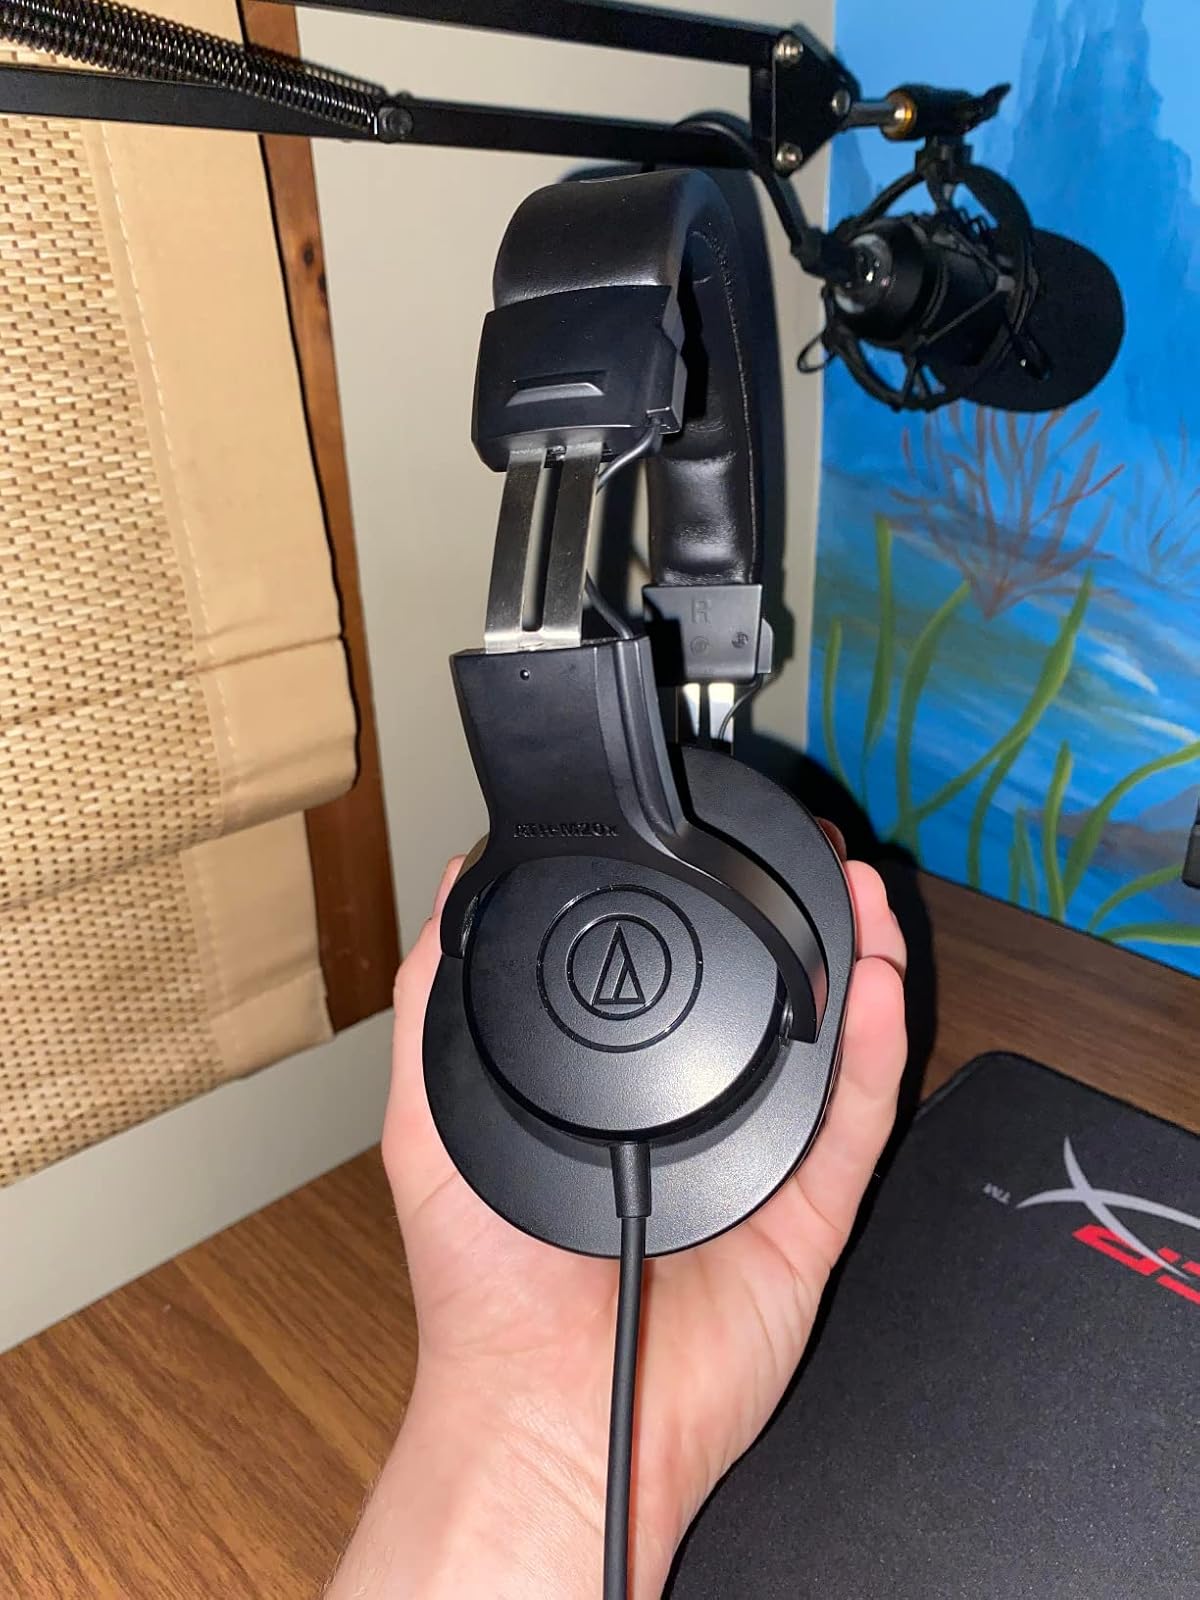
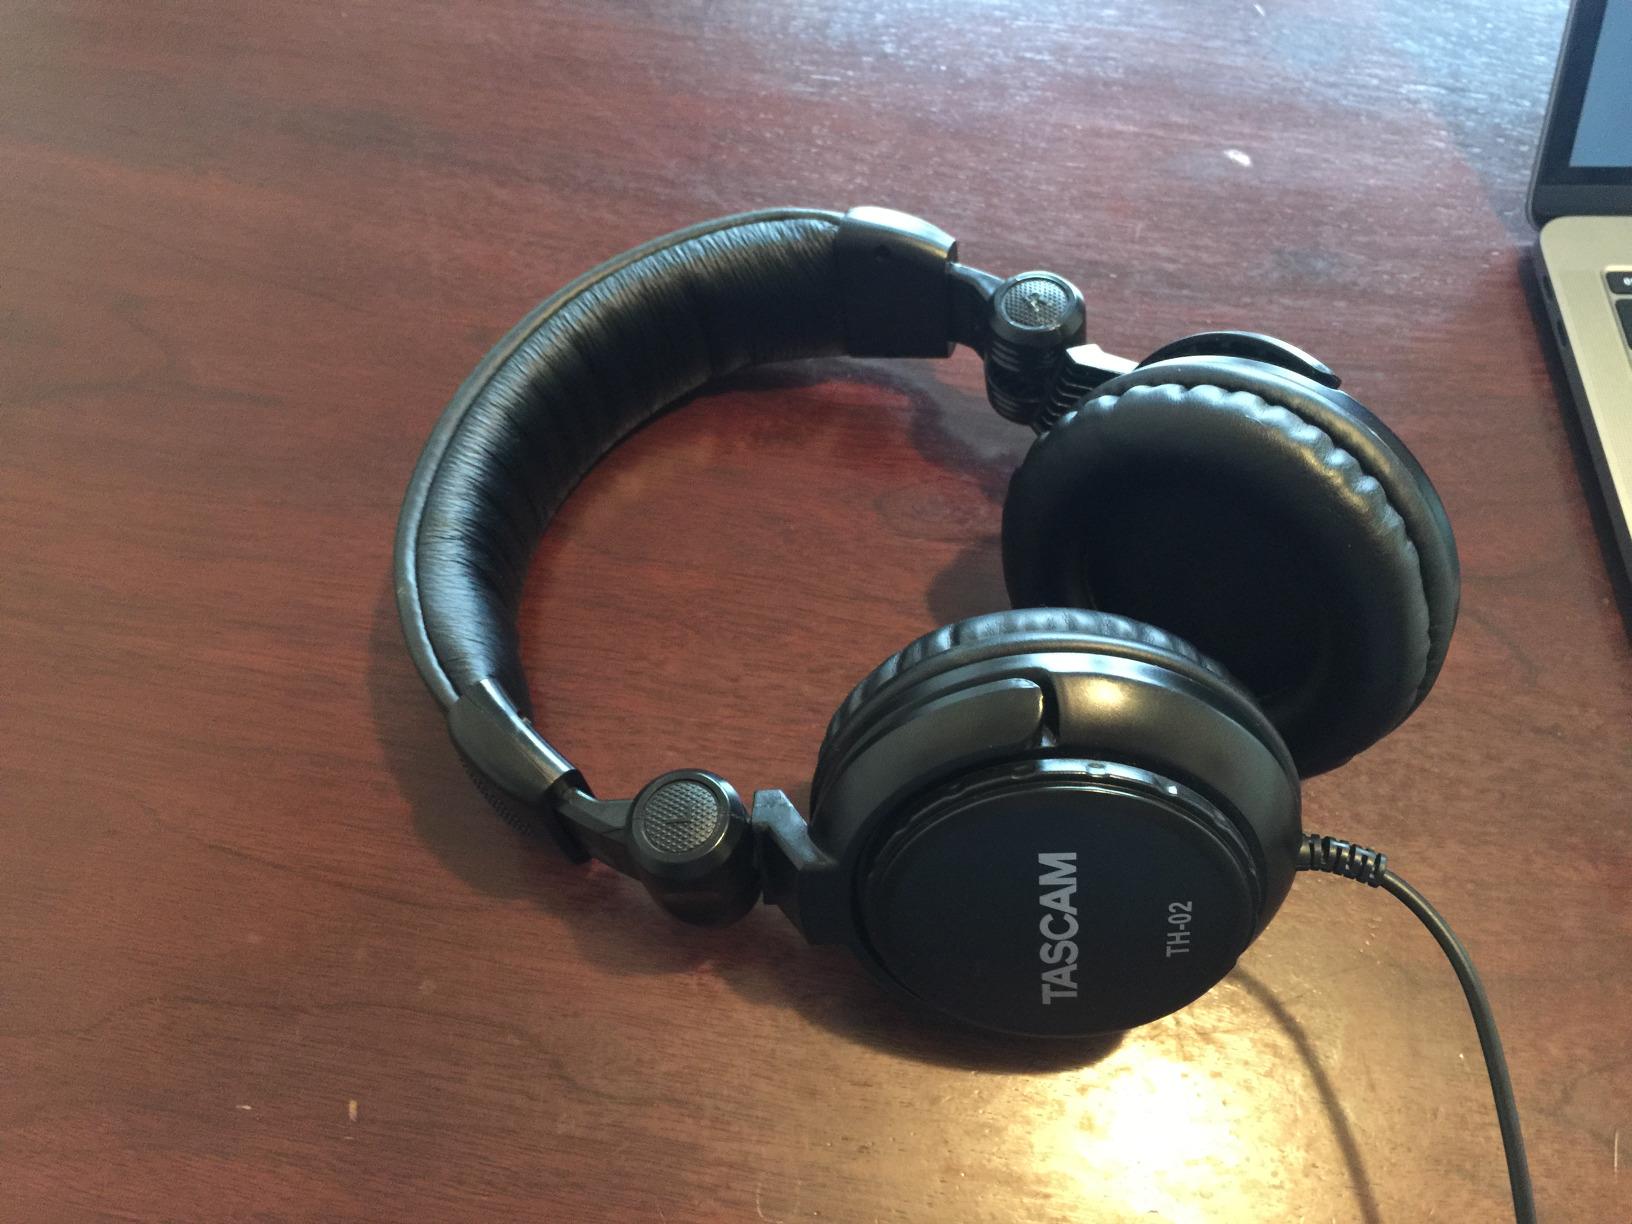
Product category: headphones
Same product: no